KTHV

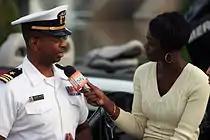
A woman holds a Today's T H V-labeled microphone out to a man in a United States Navy uniform

On September 13, 2010, KTHV moved its weekday morning newscast to 4:30 a.m., expanding it to 2½ hours and becoming the first television station in Arkansas to start its weekday morning newscast before 5 a.m. KTHV was also first in the market and the state with local high definition newscasts, which debuted that December. The station's branding was amended (along with the introduction of a new logo) in February 2013, being revised to "THV11".